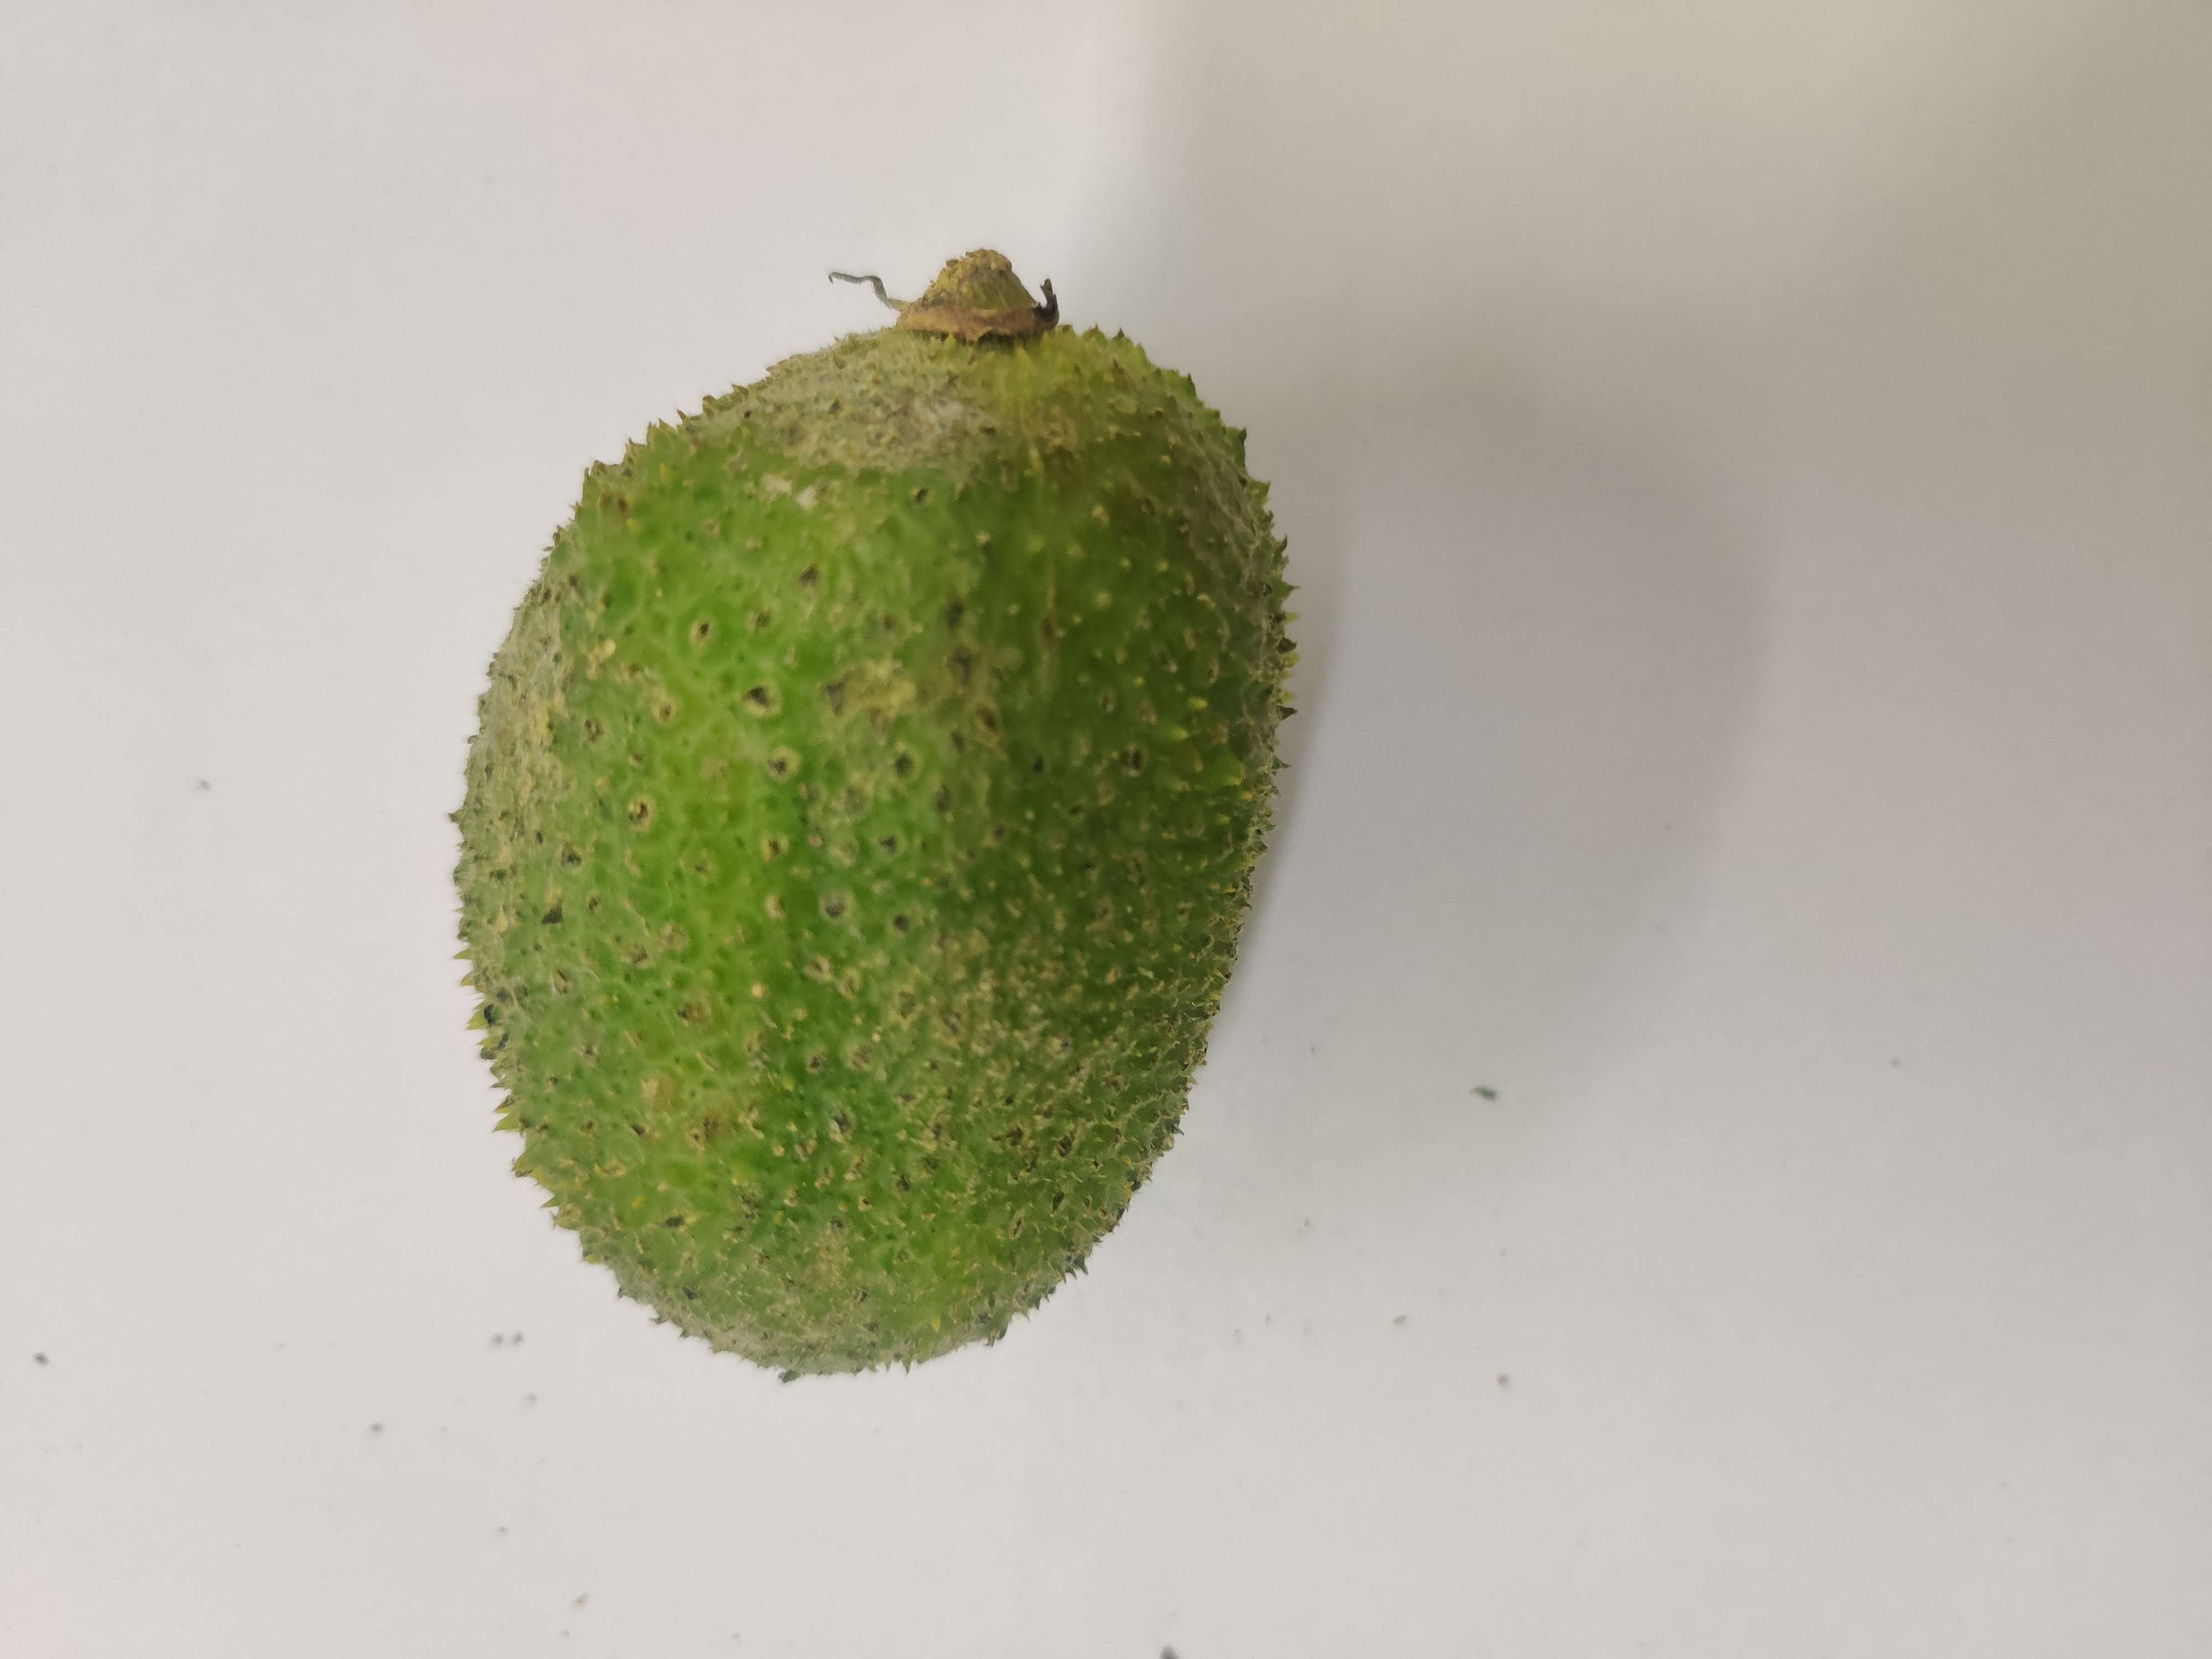
Crop: Spiny Gourd
Condition: Severely Damaged